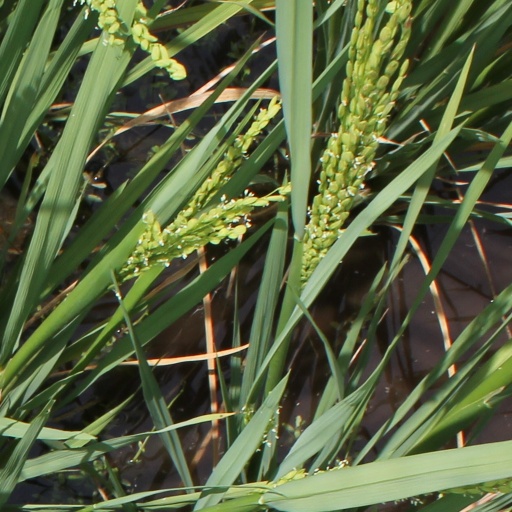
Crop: rice